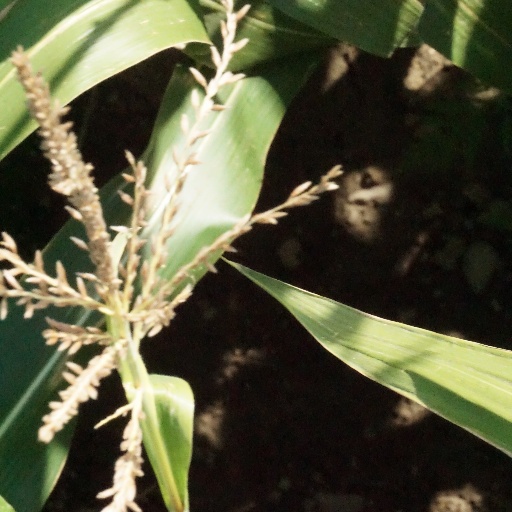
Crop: maize; corn